Marisol Nichols

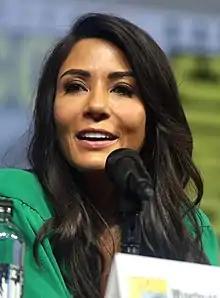
Nichols in 2018

Marisol Nichols (born November 2, 1973) is an American actress and former volunteer for the Federal Bureau of Investigation, known for her roles as Principal Ramirez on the Nickelodeon animated series "The Loud House" as well as Nadia Yassir on the Fox series "24" and Hermione Lodge on the CW drama series "Riverdale".